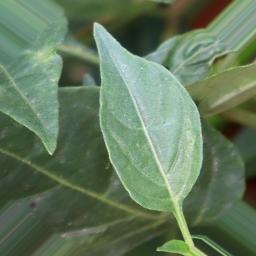
Label: healthy